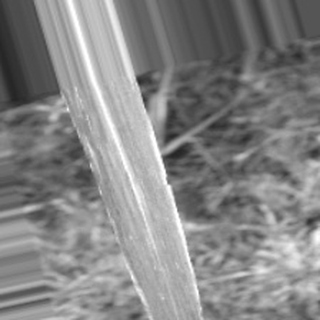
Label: sugarcane_bacterial_blight